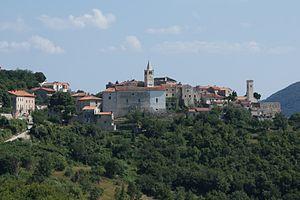
Plomin est un village d'Istrie situé dans la municipalité de Kršan, dans le Comitat d'Istrie. Au recensement de 2001, le village comptait 124 habitants.